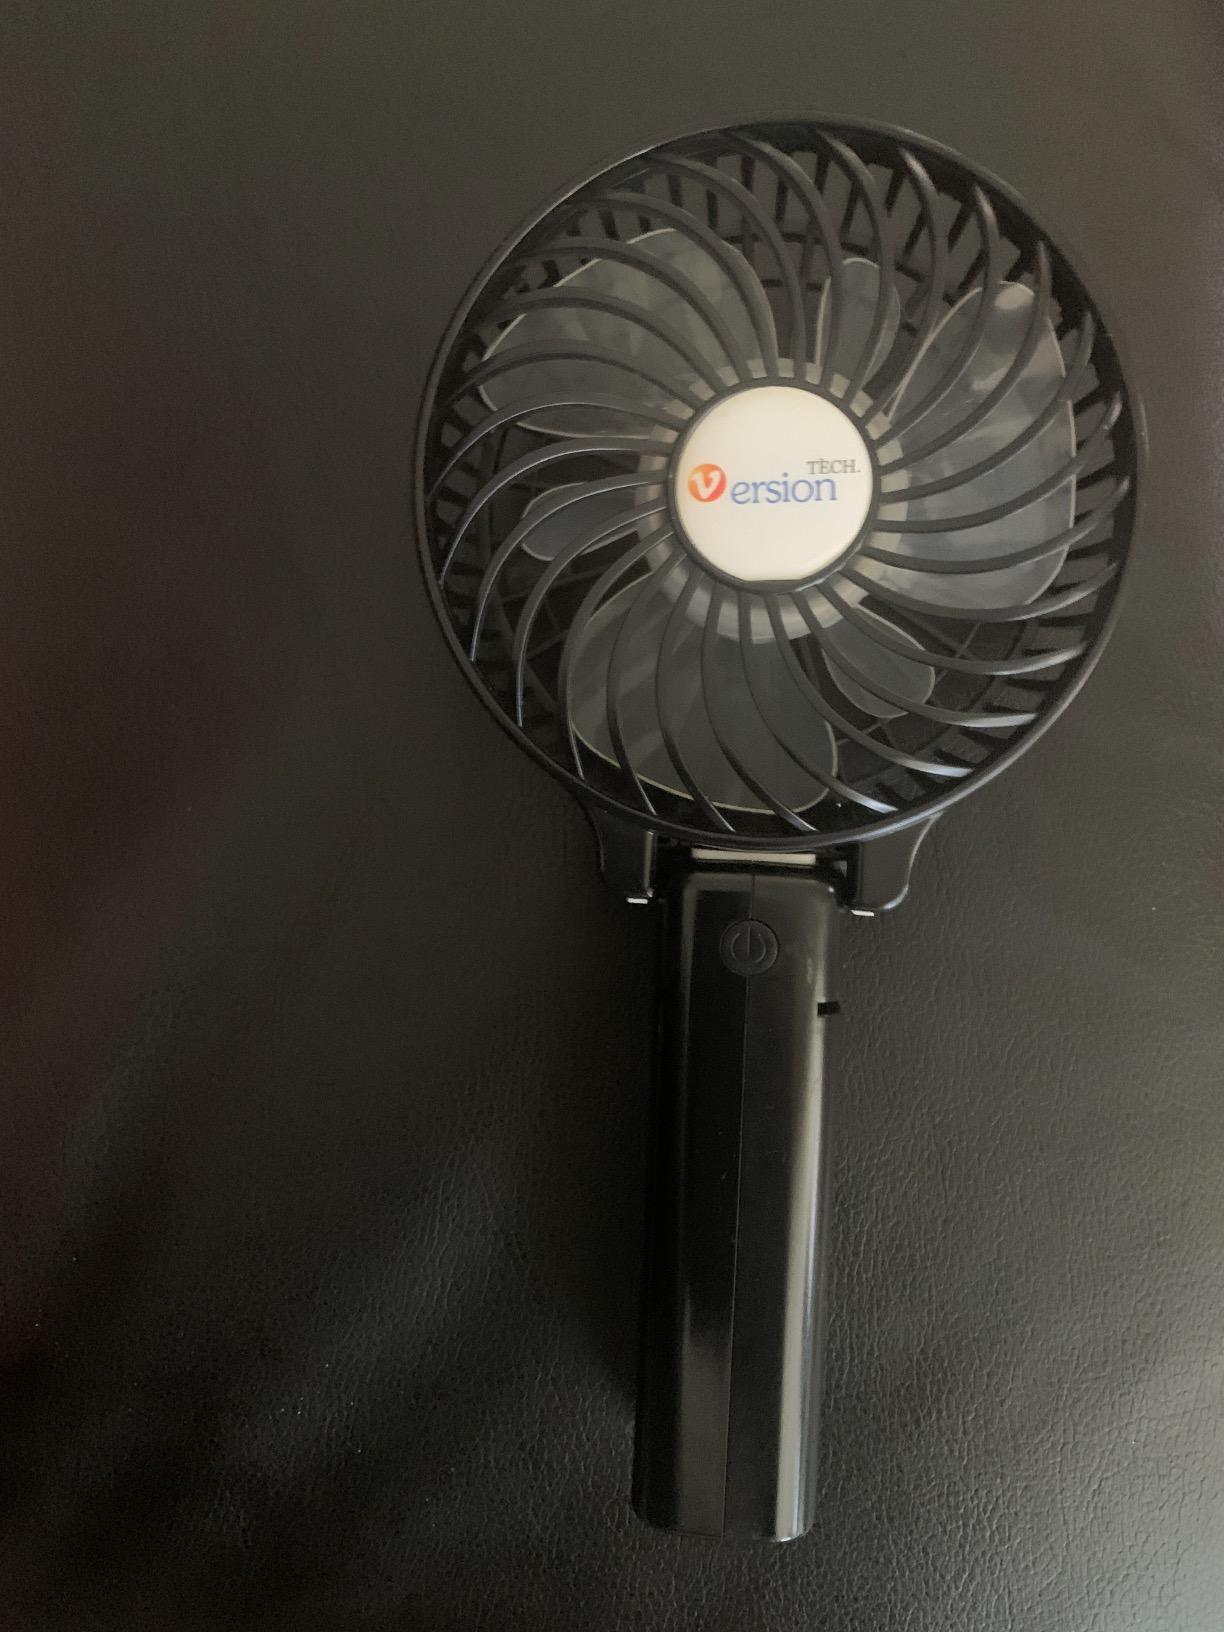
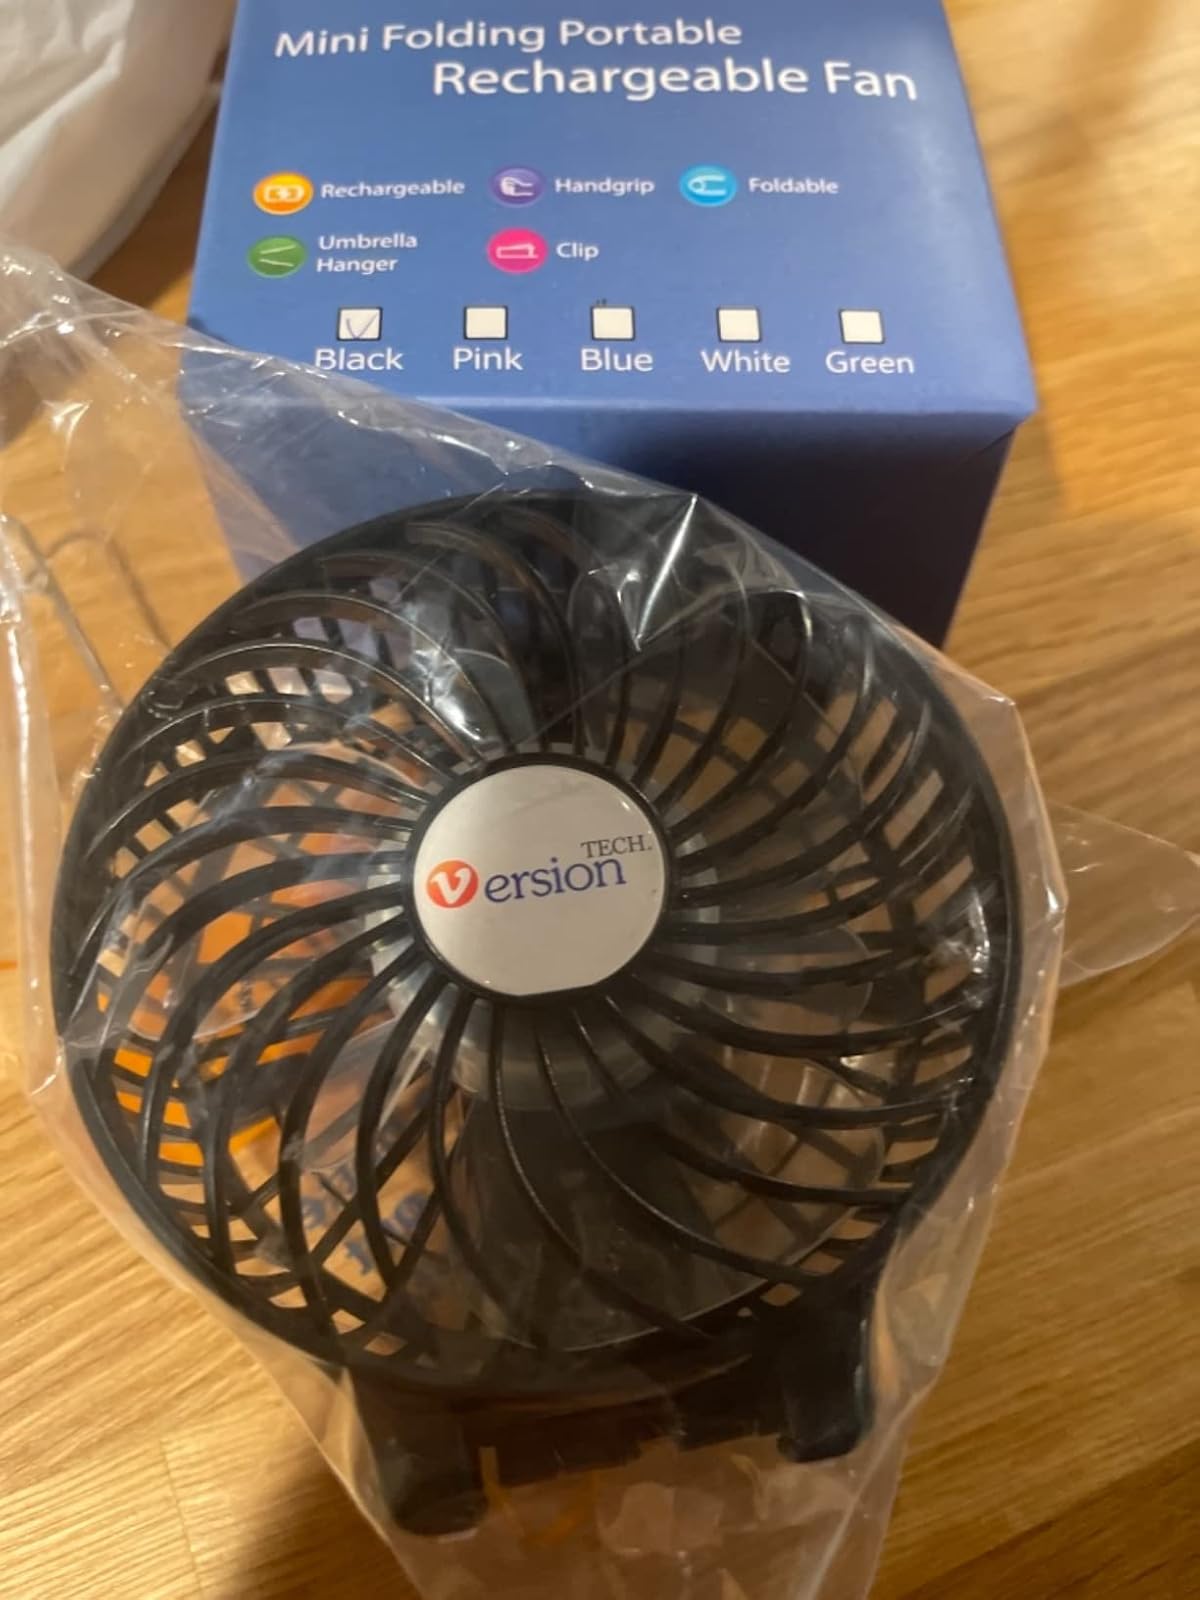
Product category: fan
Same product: yes